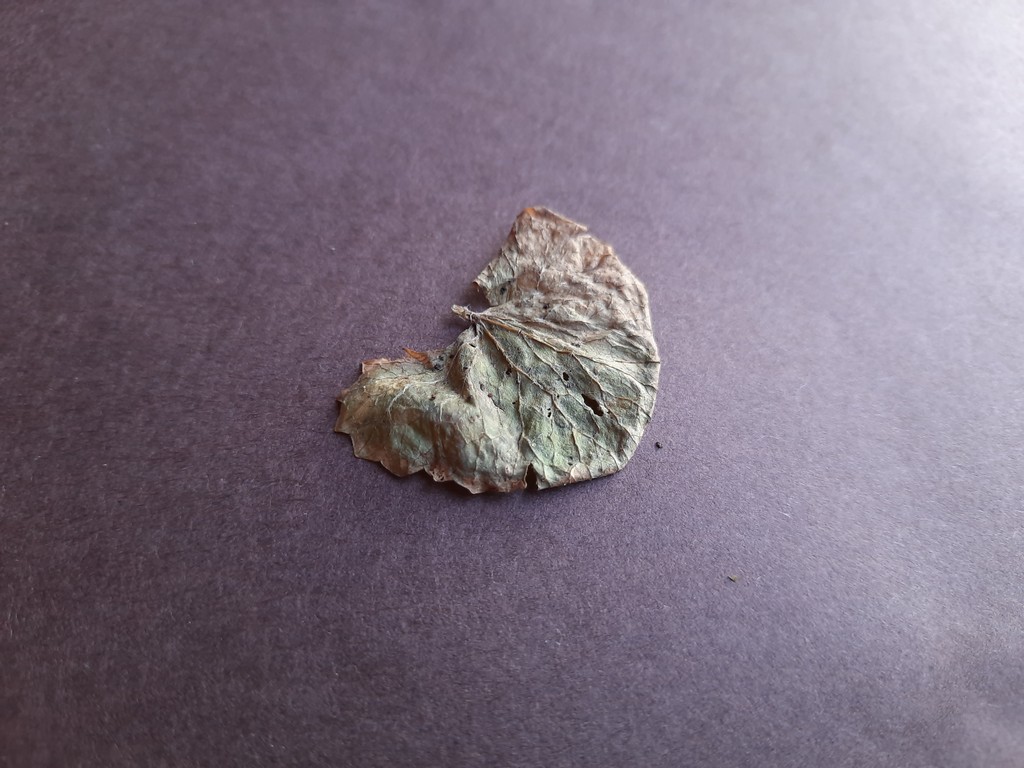
Label: Dried